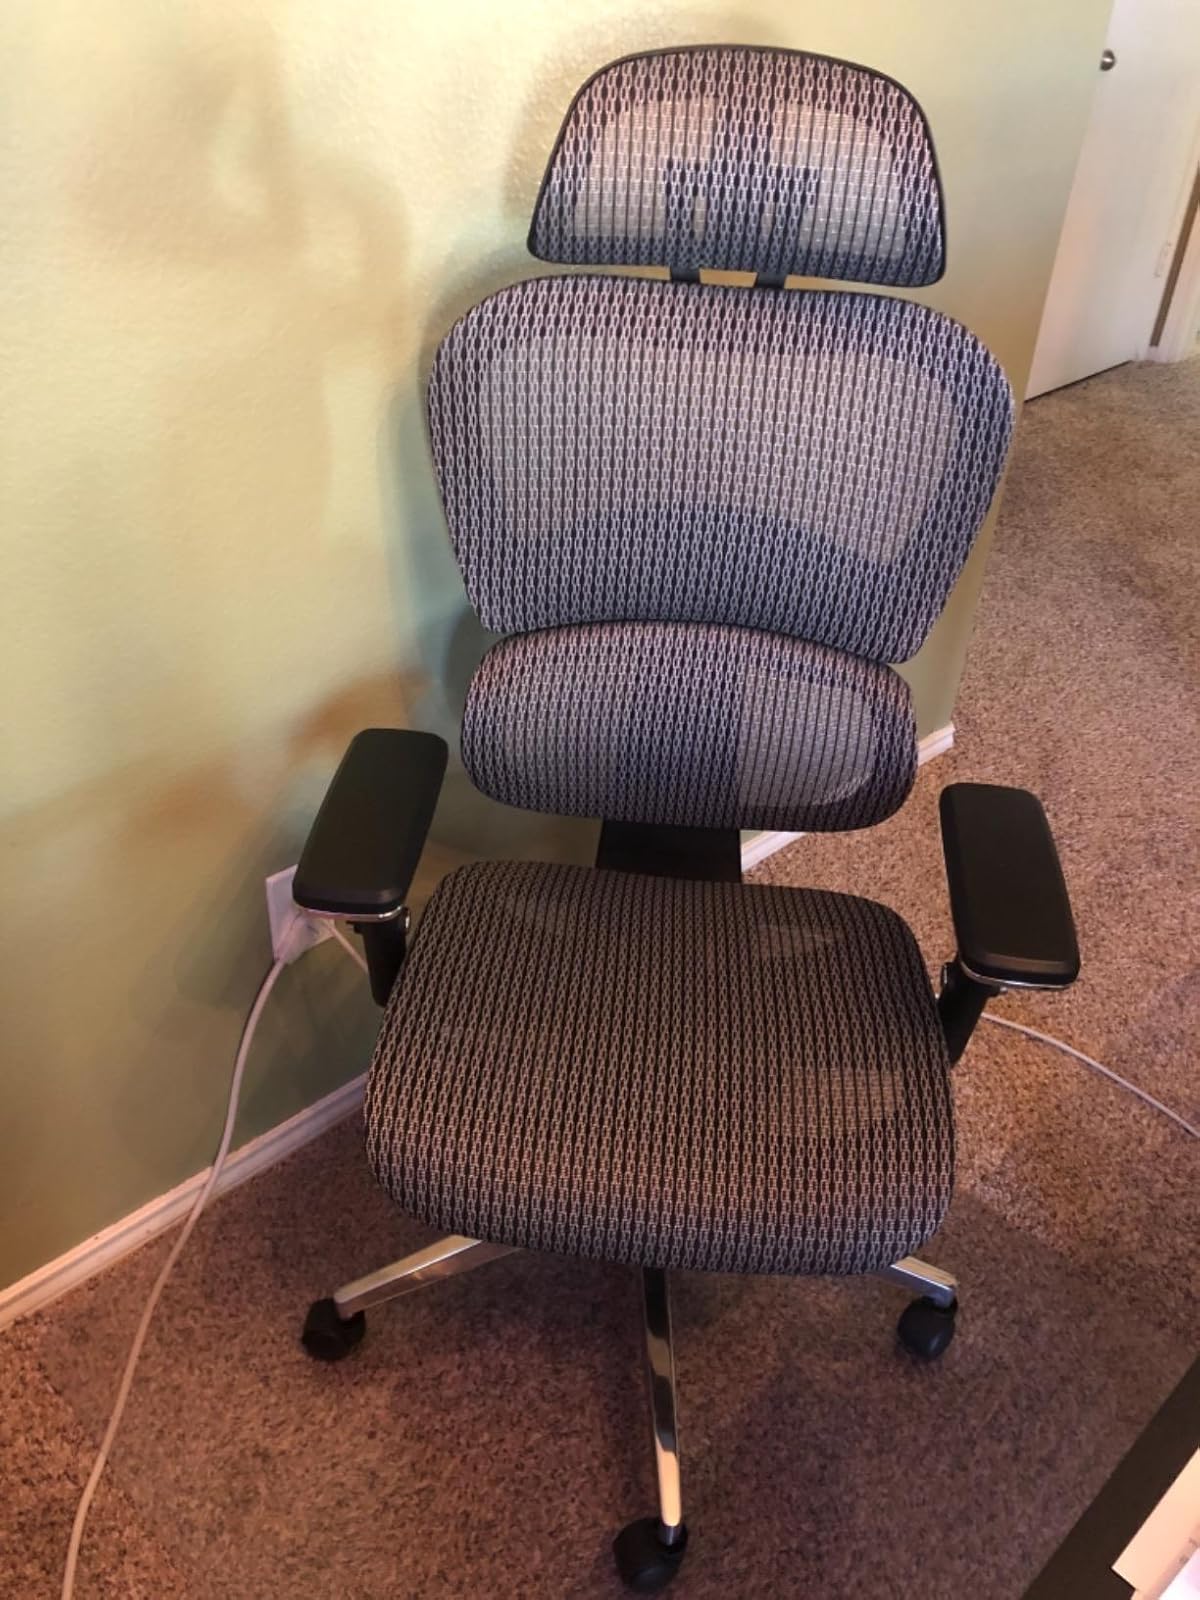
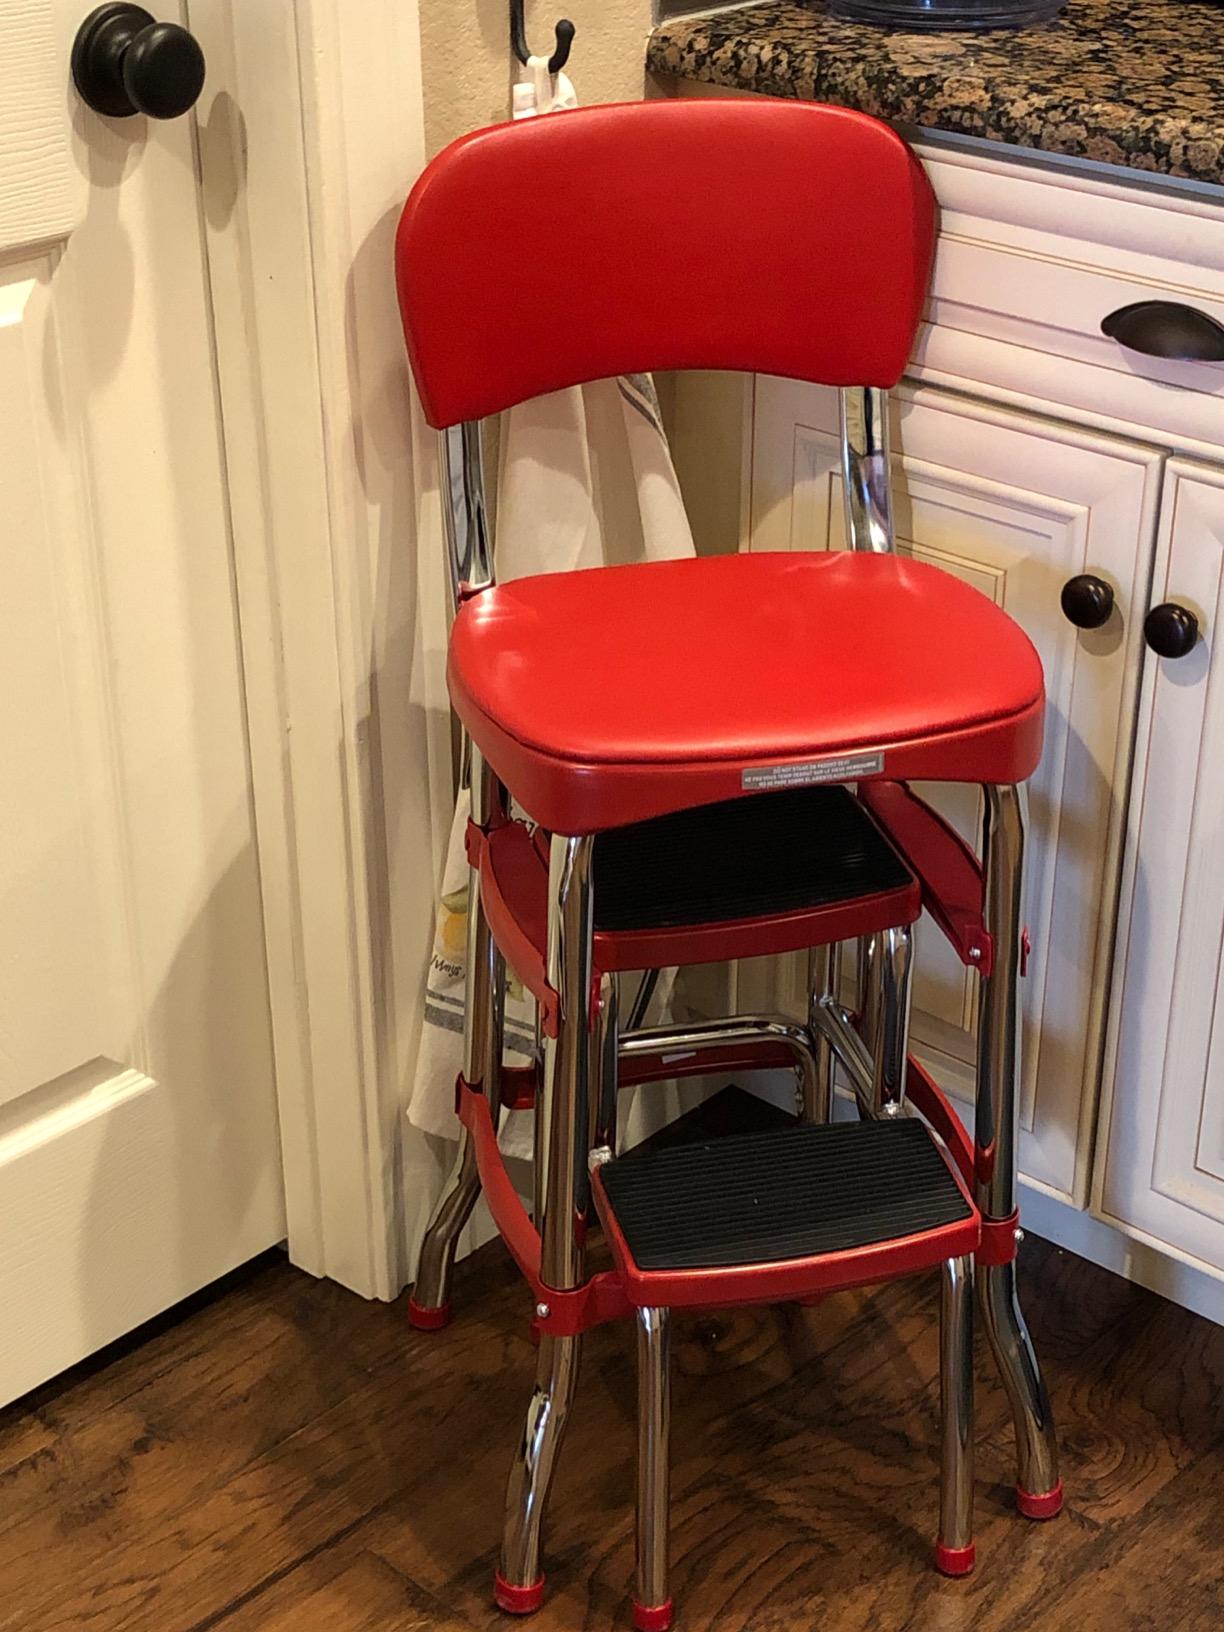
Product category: items_chair
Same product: no